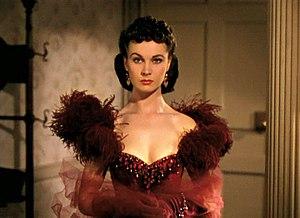
Walter Plunkett, né le 5 juin 1902 à Oakland et mort le 8 mars 1982 à Santa Monica, est un costumier américain pour le cinéma.